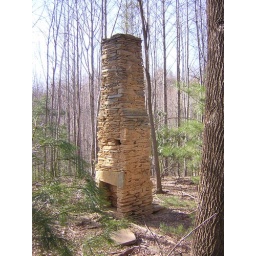
Just some old stones beside the road along Old NC 16, between Millers Creek and Glendale Springs.